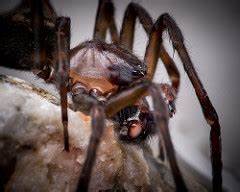
Label: ragno